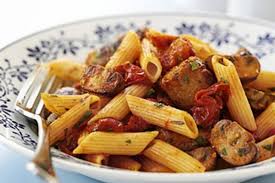
Label: spaghetti_bolognese